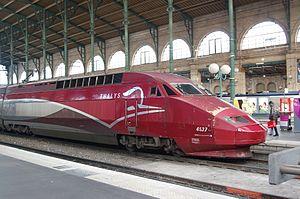
Un train de voyageurs est un train destiné à transporter des personnes. Il est ainsi opposé à un train de fret, destiné à transporter des marchandises.